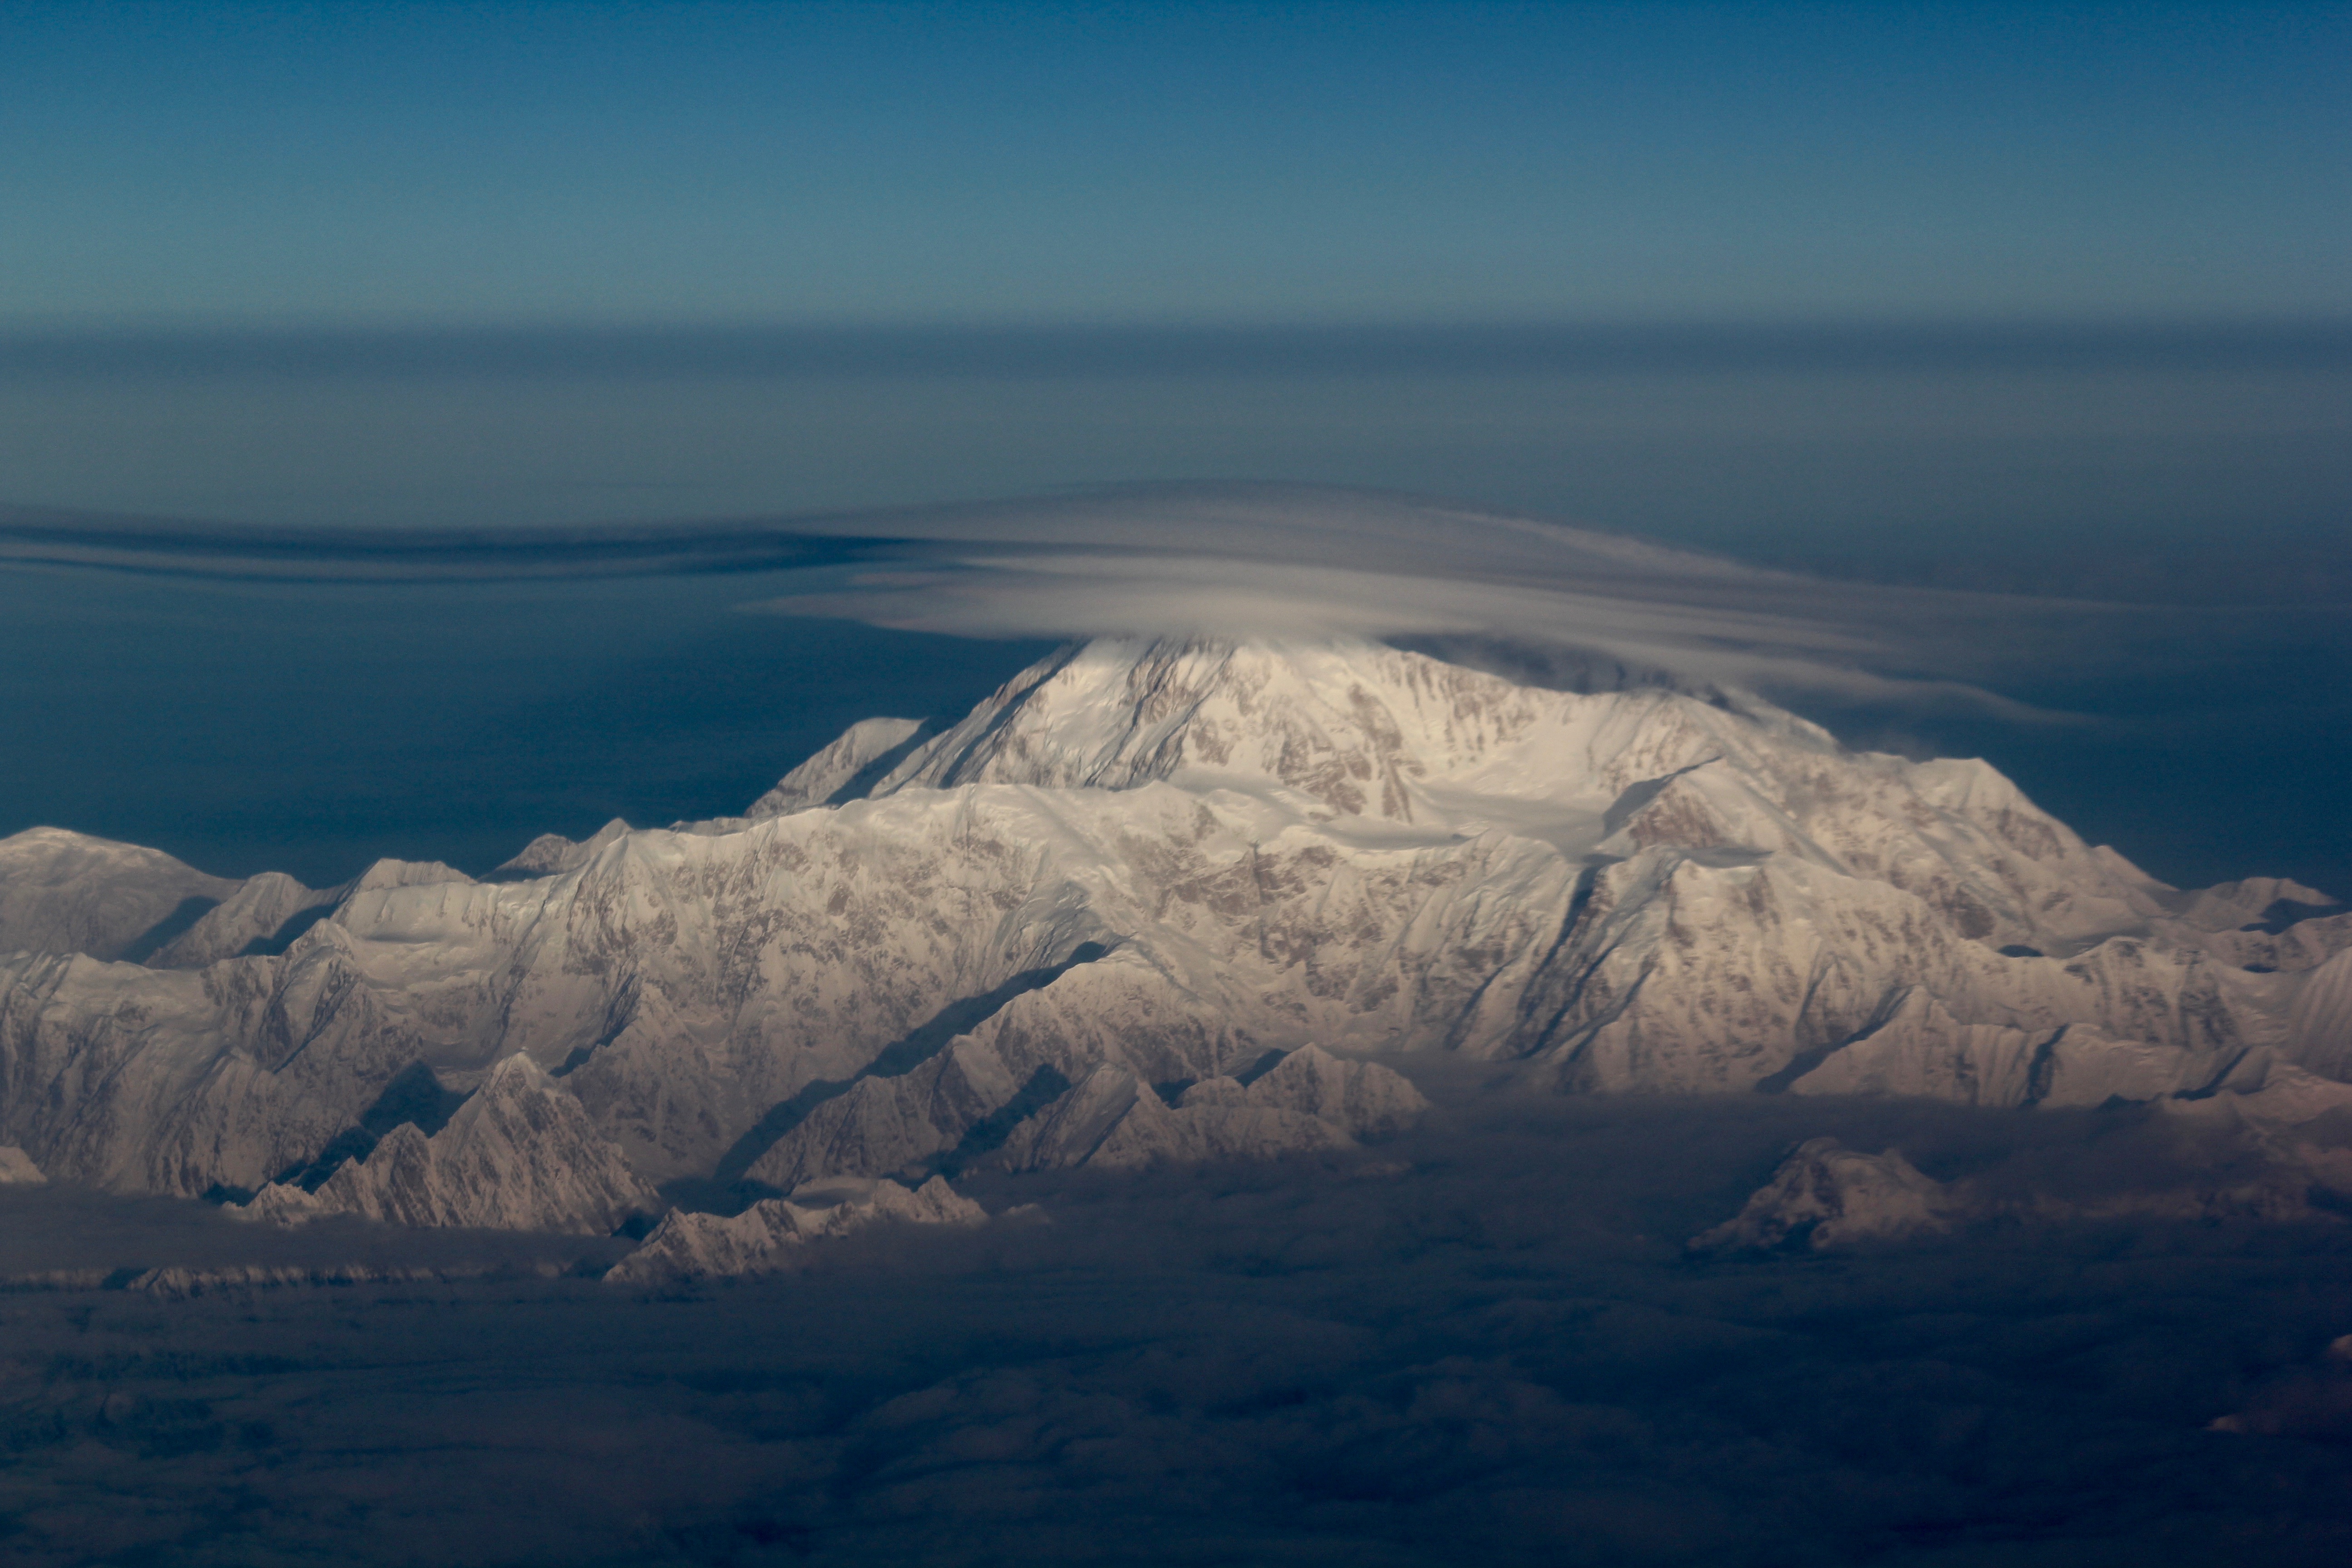
sea, horizon, mountain, snow, cloud, sunrise, morning, dawn, atmosphere, mountain range, dusk, ice, reflection, weather, arctic, iceberg, plateau, landform, arctic ocean, atmospheric phenomenon, atmosphere of earth, mountainous landforms